Ákos Kertész

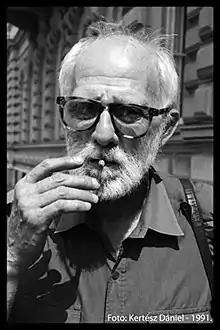
Kertész in 1991

Ákoz Kertész (18 July 1932 – 7 December 2022) was a Hungarian writer and screenwriter. In 2008, he was awarded the Kossuth Prize for high literary honors in Hungary.